Sakari Olkkonen

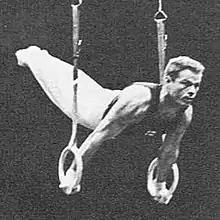
Olkkonen in 1960

Sakari Eino Elias Olkkonen (15 January 1931 – 15 January 2002) was a Finnish gymnast. He competed in eight events at the 1960 Summer Olympics.